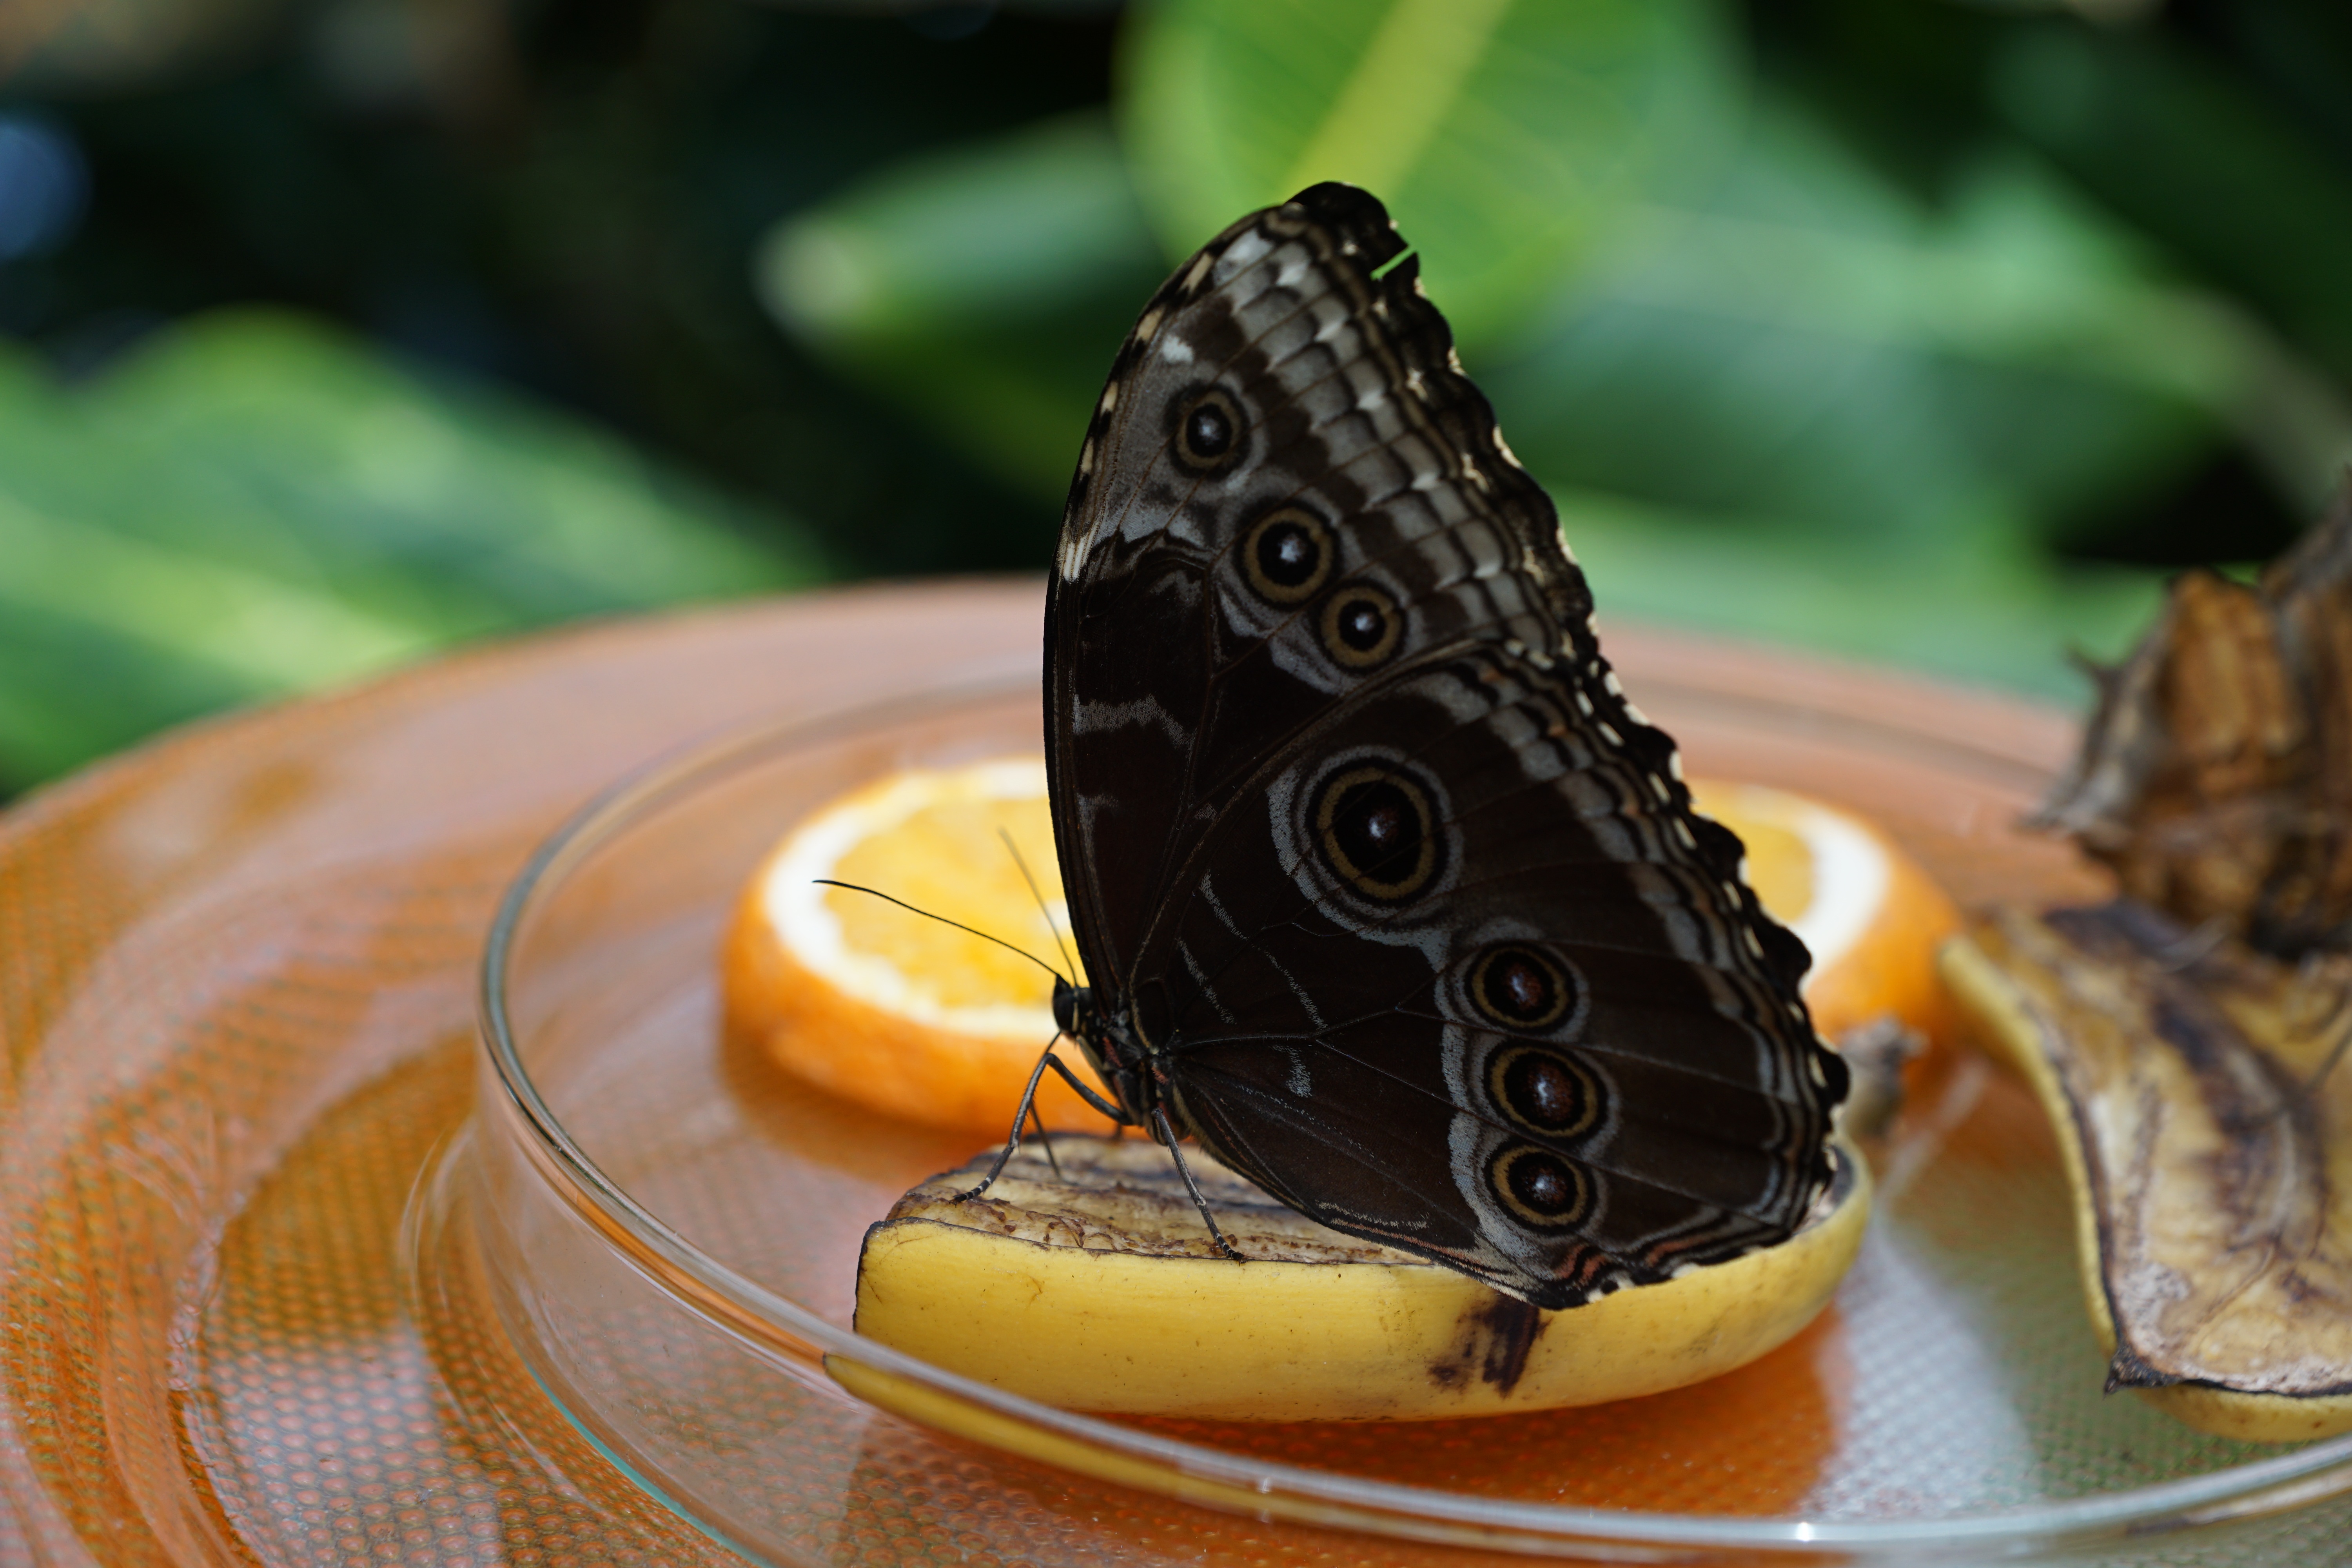
nature, wing, leaf, flower, food, produce, insect, butterfly, invertebrate, close up, macro photography, moths and butterflies